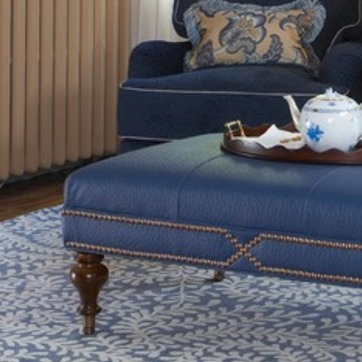
Material: leather